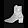
Label: Ankle boot